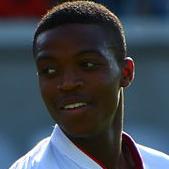
Age: 17